Transport divide

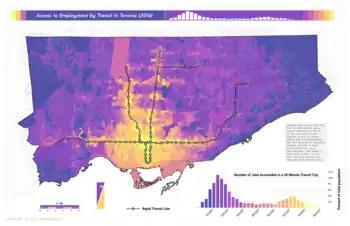

Transport divide (also known as transport exclusion, transport disadvantage, transport deprivation, transportation divide, and mobility divide) refers to unequal access to transportation. It can result in the social exclusion of disadvantaged groups.